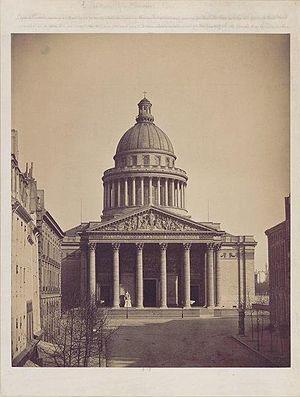
Gustave Le Gray (Français, 1820-1884)
Le Panthéon est un monument de style néo-classique situé dans le 5ᵉ arrondissement de Paris. Au cœur du Quartier latin, sur la montagne Sainte-Geneviève, il est au centre de la place du Panthéon et entouré notamment de la mairie du 5ᵉ arrondissement, du lycée Henri-IV, de l'église Saint-Étienne-du-Mont, de la bibliothèque Sainte-Geneviève et de la faculté de droit. La rue Soufflot lui dessine une perspective jusqu'au jardin du Luxembourg.